The Revolutionary Age

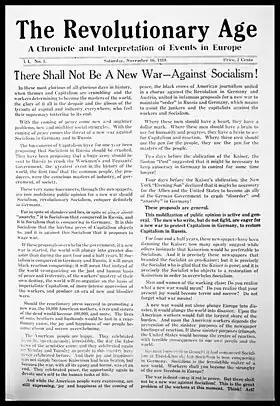
Debut issue of "The Revolutionary Age," published November 16, 1918.

The Revolutionary Age was an American radical newspaper edited by Louis C. Fraina and published from November 1918 until August 1919. Originally the publication of Local Boston, Socialist Party, the paper evolved into the "de facto" national organ of the Left Wing Section of the Socialist Party which battled for control of the Socialist Party throughout the spring and summer of 1919. With the establishment of the Left Wing National Council in June 1919, the paper was moved from Boston to New York City gained status as the official voice of the nascent American communist movement. The publication was terminated in August 1919, replaced by the official organ of the new Communist Party of America, a weekly newspaper known as "The Communist."